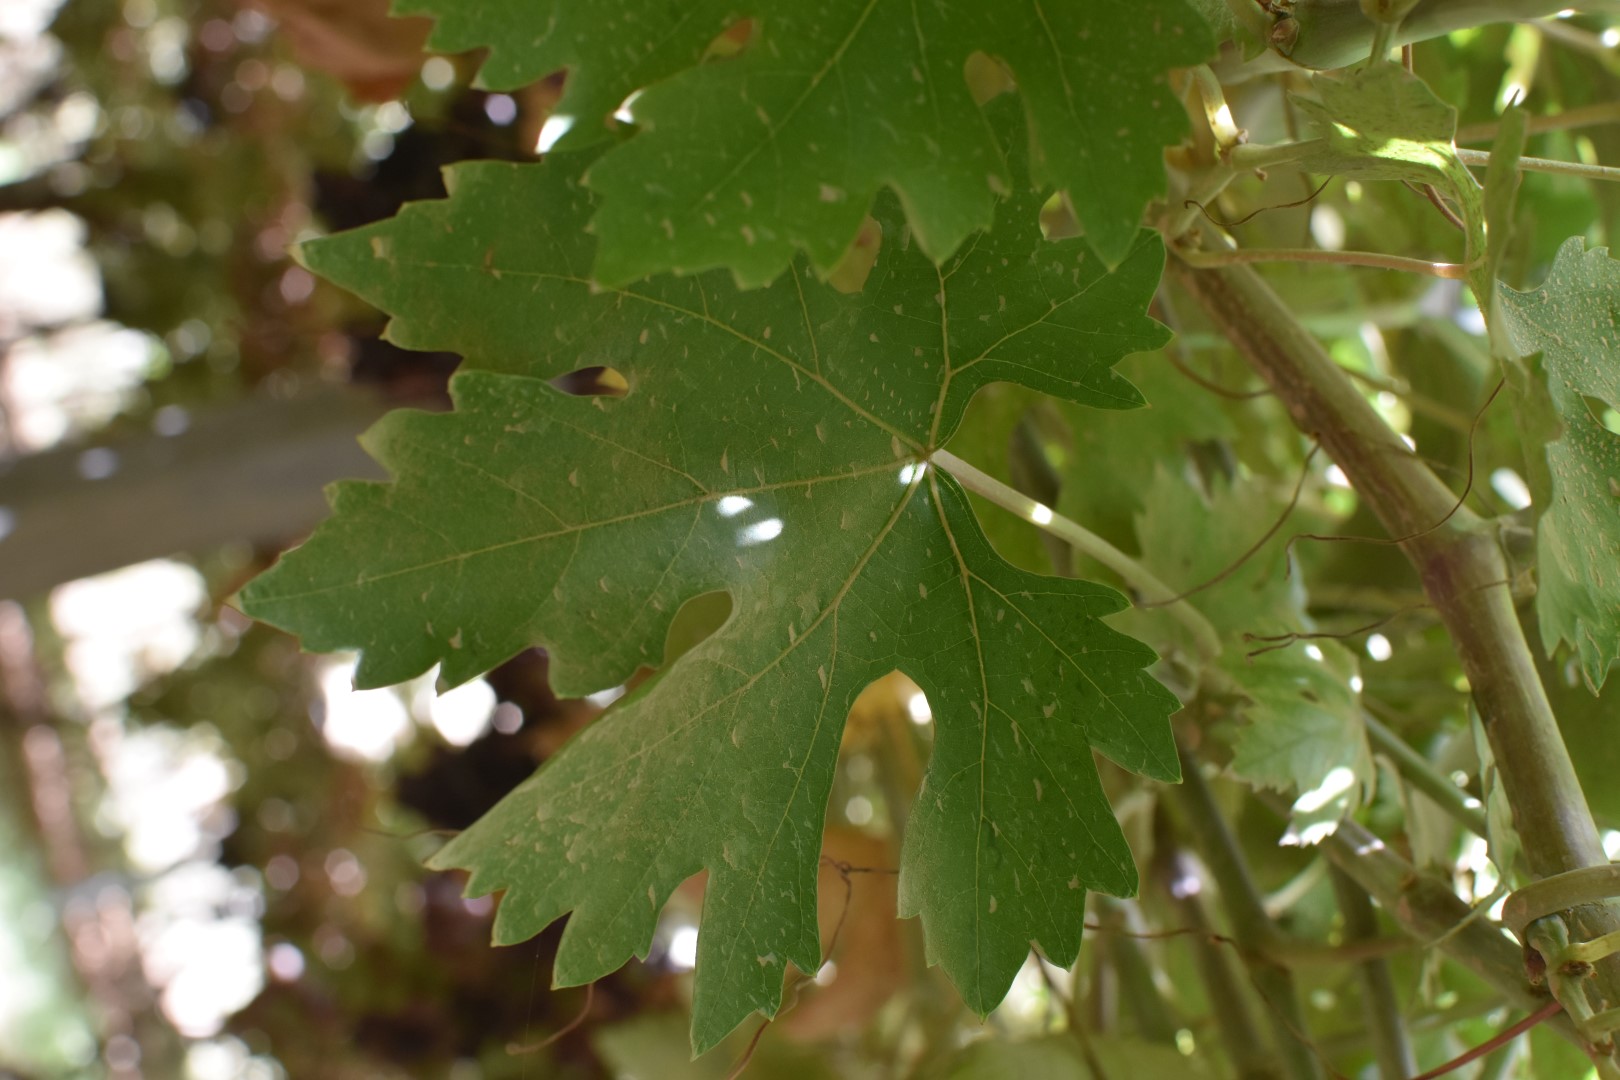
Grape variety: Riasi